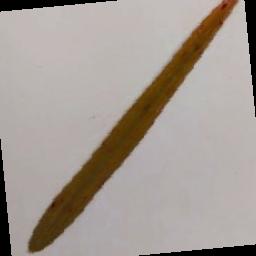
Label: Rice___Brown_Spot